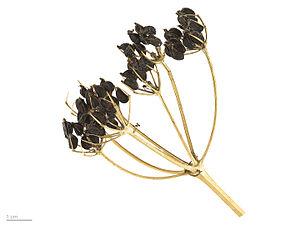
Le maceron est une plante herbacée bisannuelle de la famille des Apiacées, parfois cultivée comme plante potagère pour ses feuilles et ses jeunes pousses consommées comme légume ou utilisées pour aromatiser les mets. Il est aussi apprécié pour sa racine tubérisée.